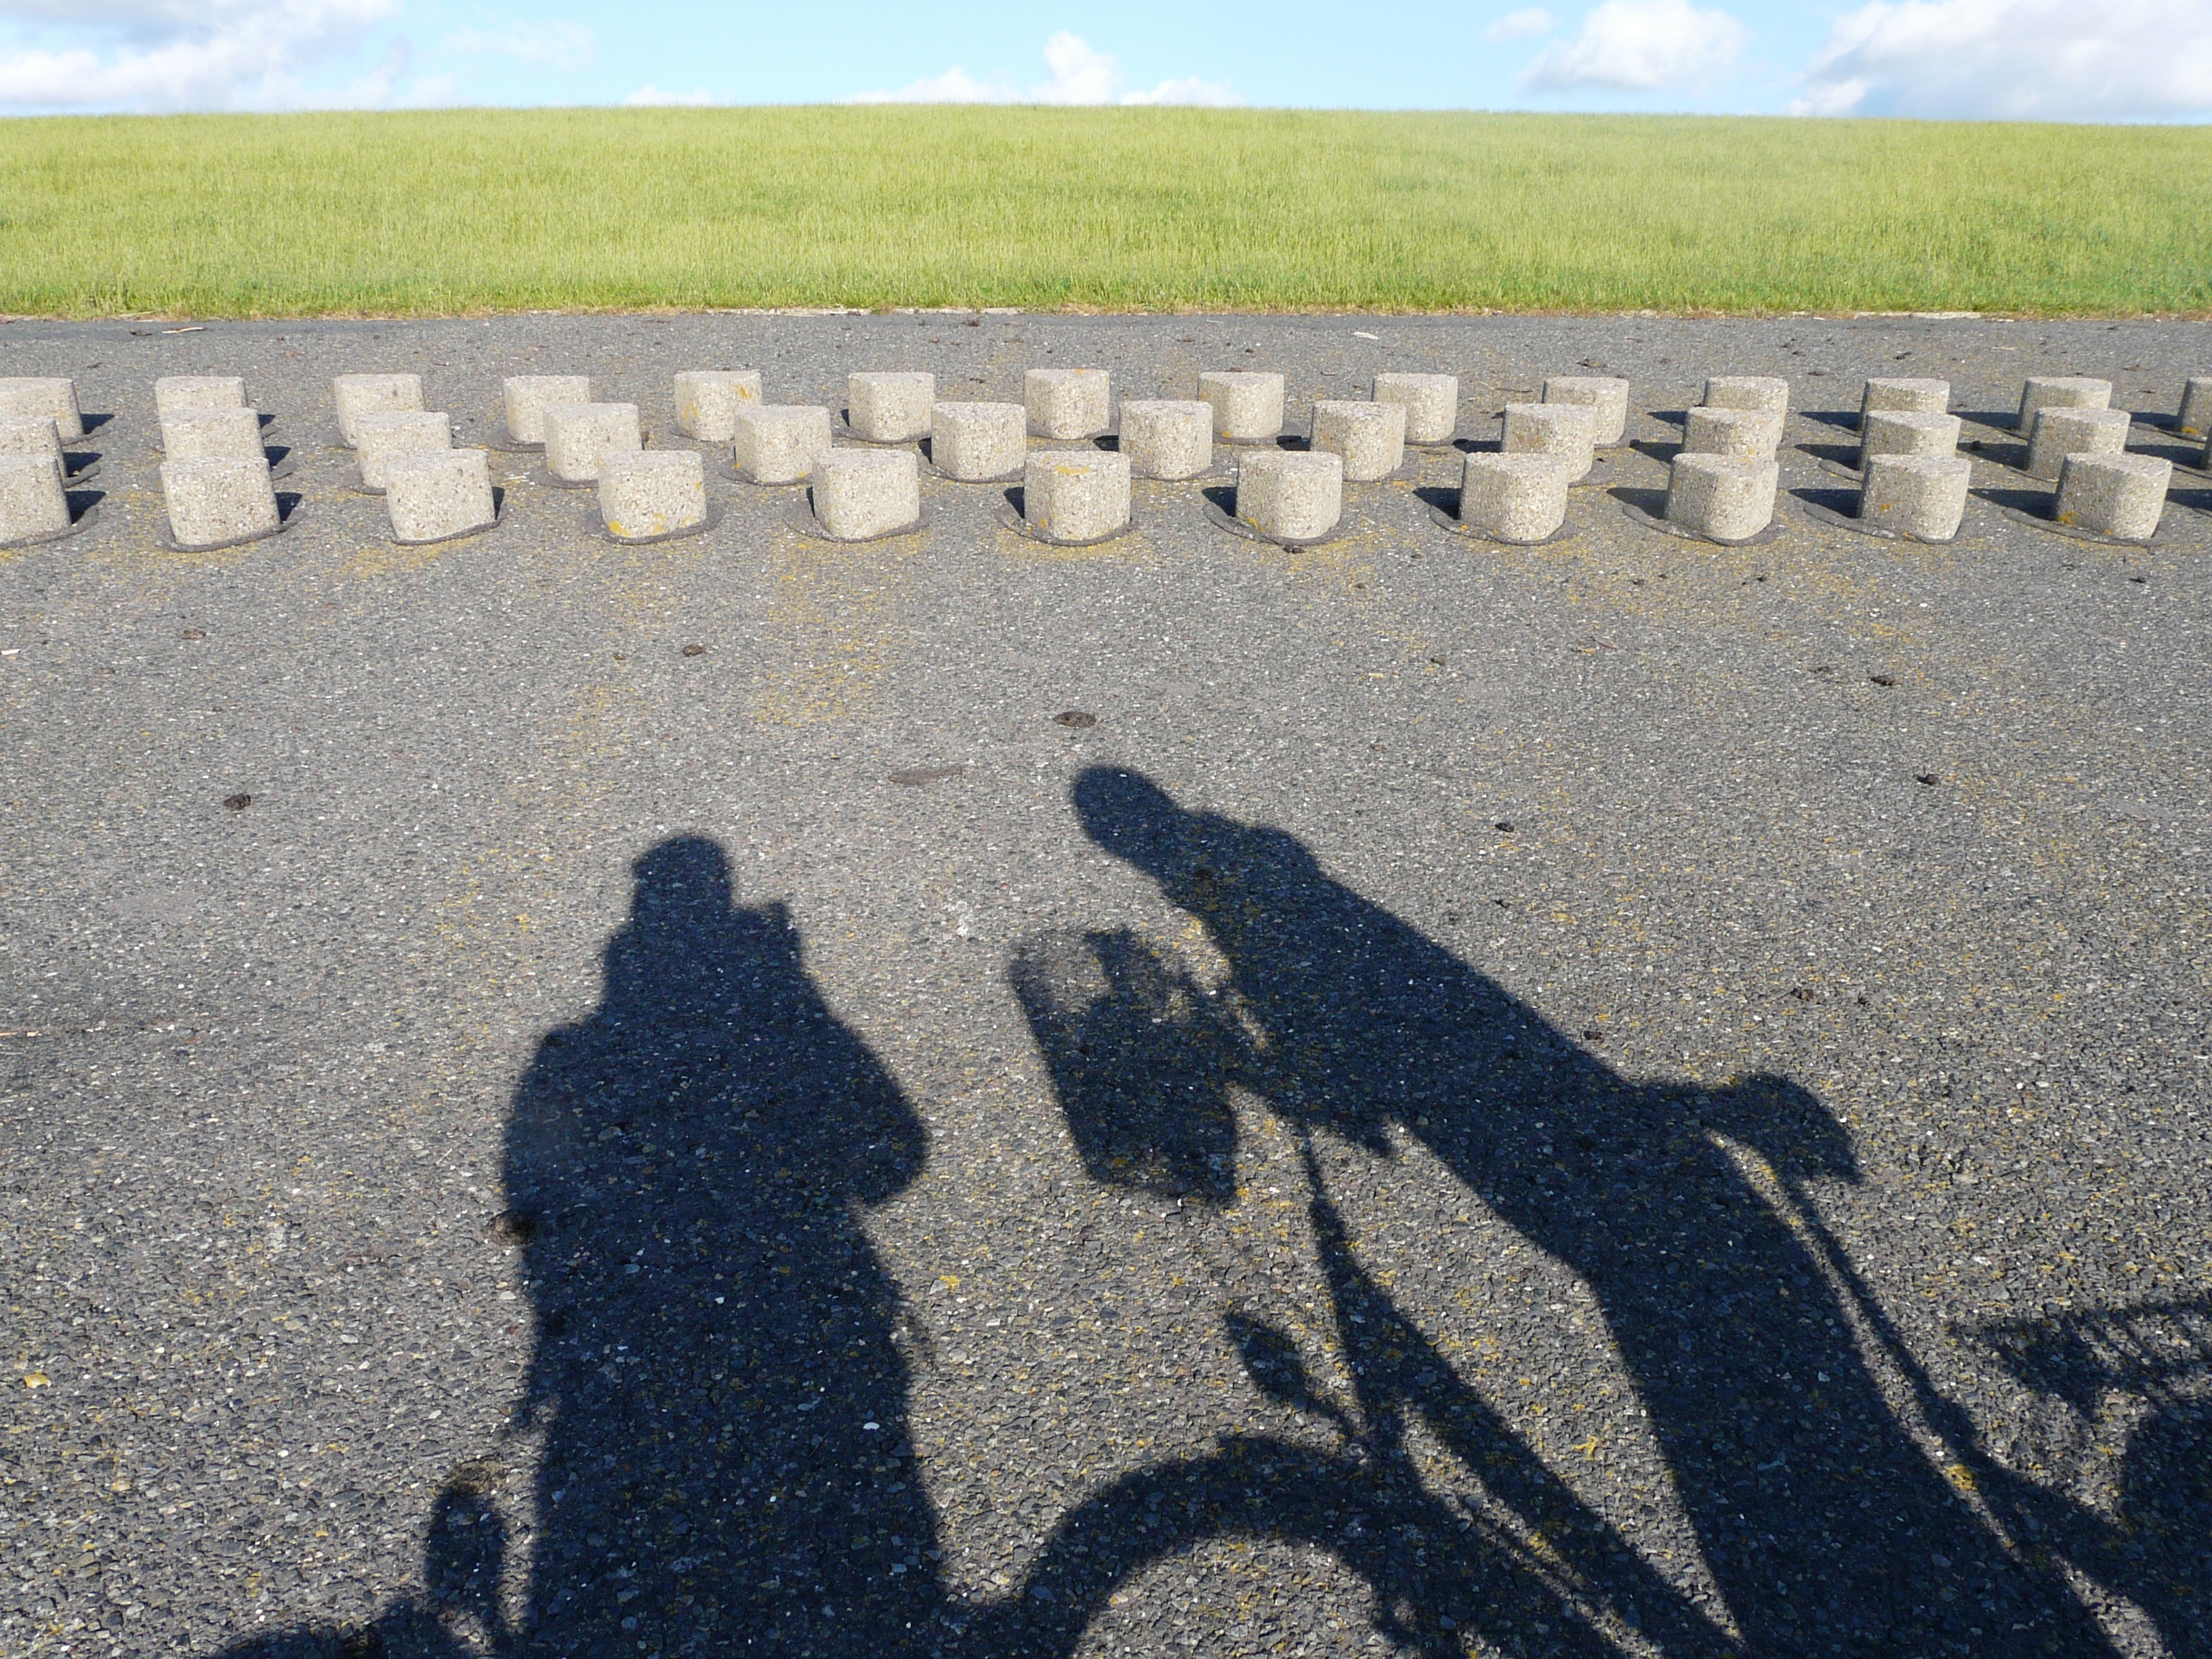
sand, silhouette, person, road, wall, asphalt, shadow, soil, human, lane, cycle, cycling, shape, north sea, nordfriesland, dike, shadow play, hispanic, road surface, dike road